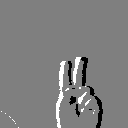
ASL letter: v